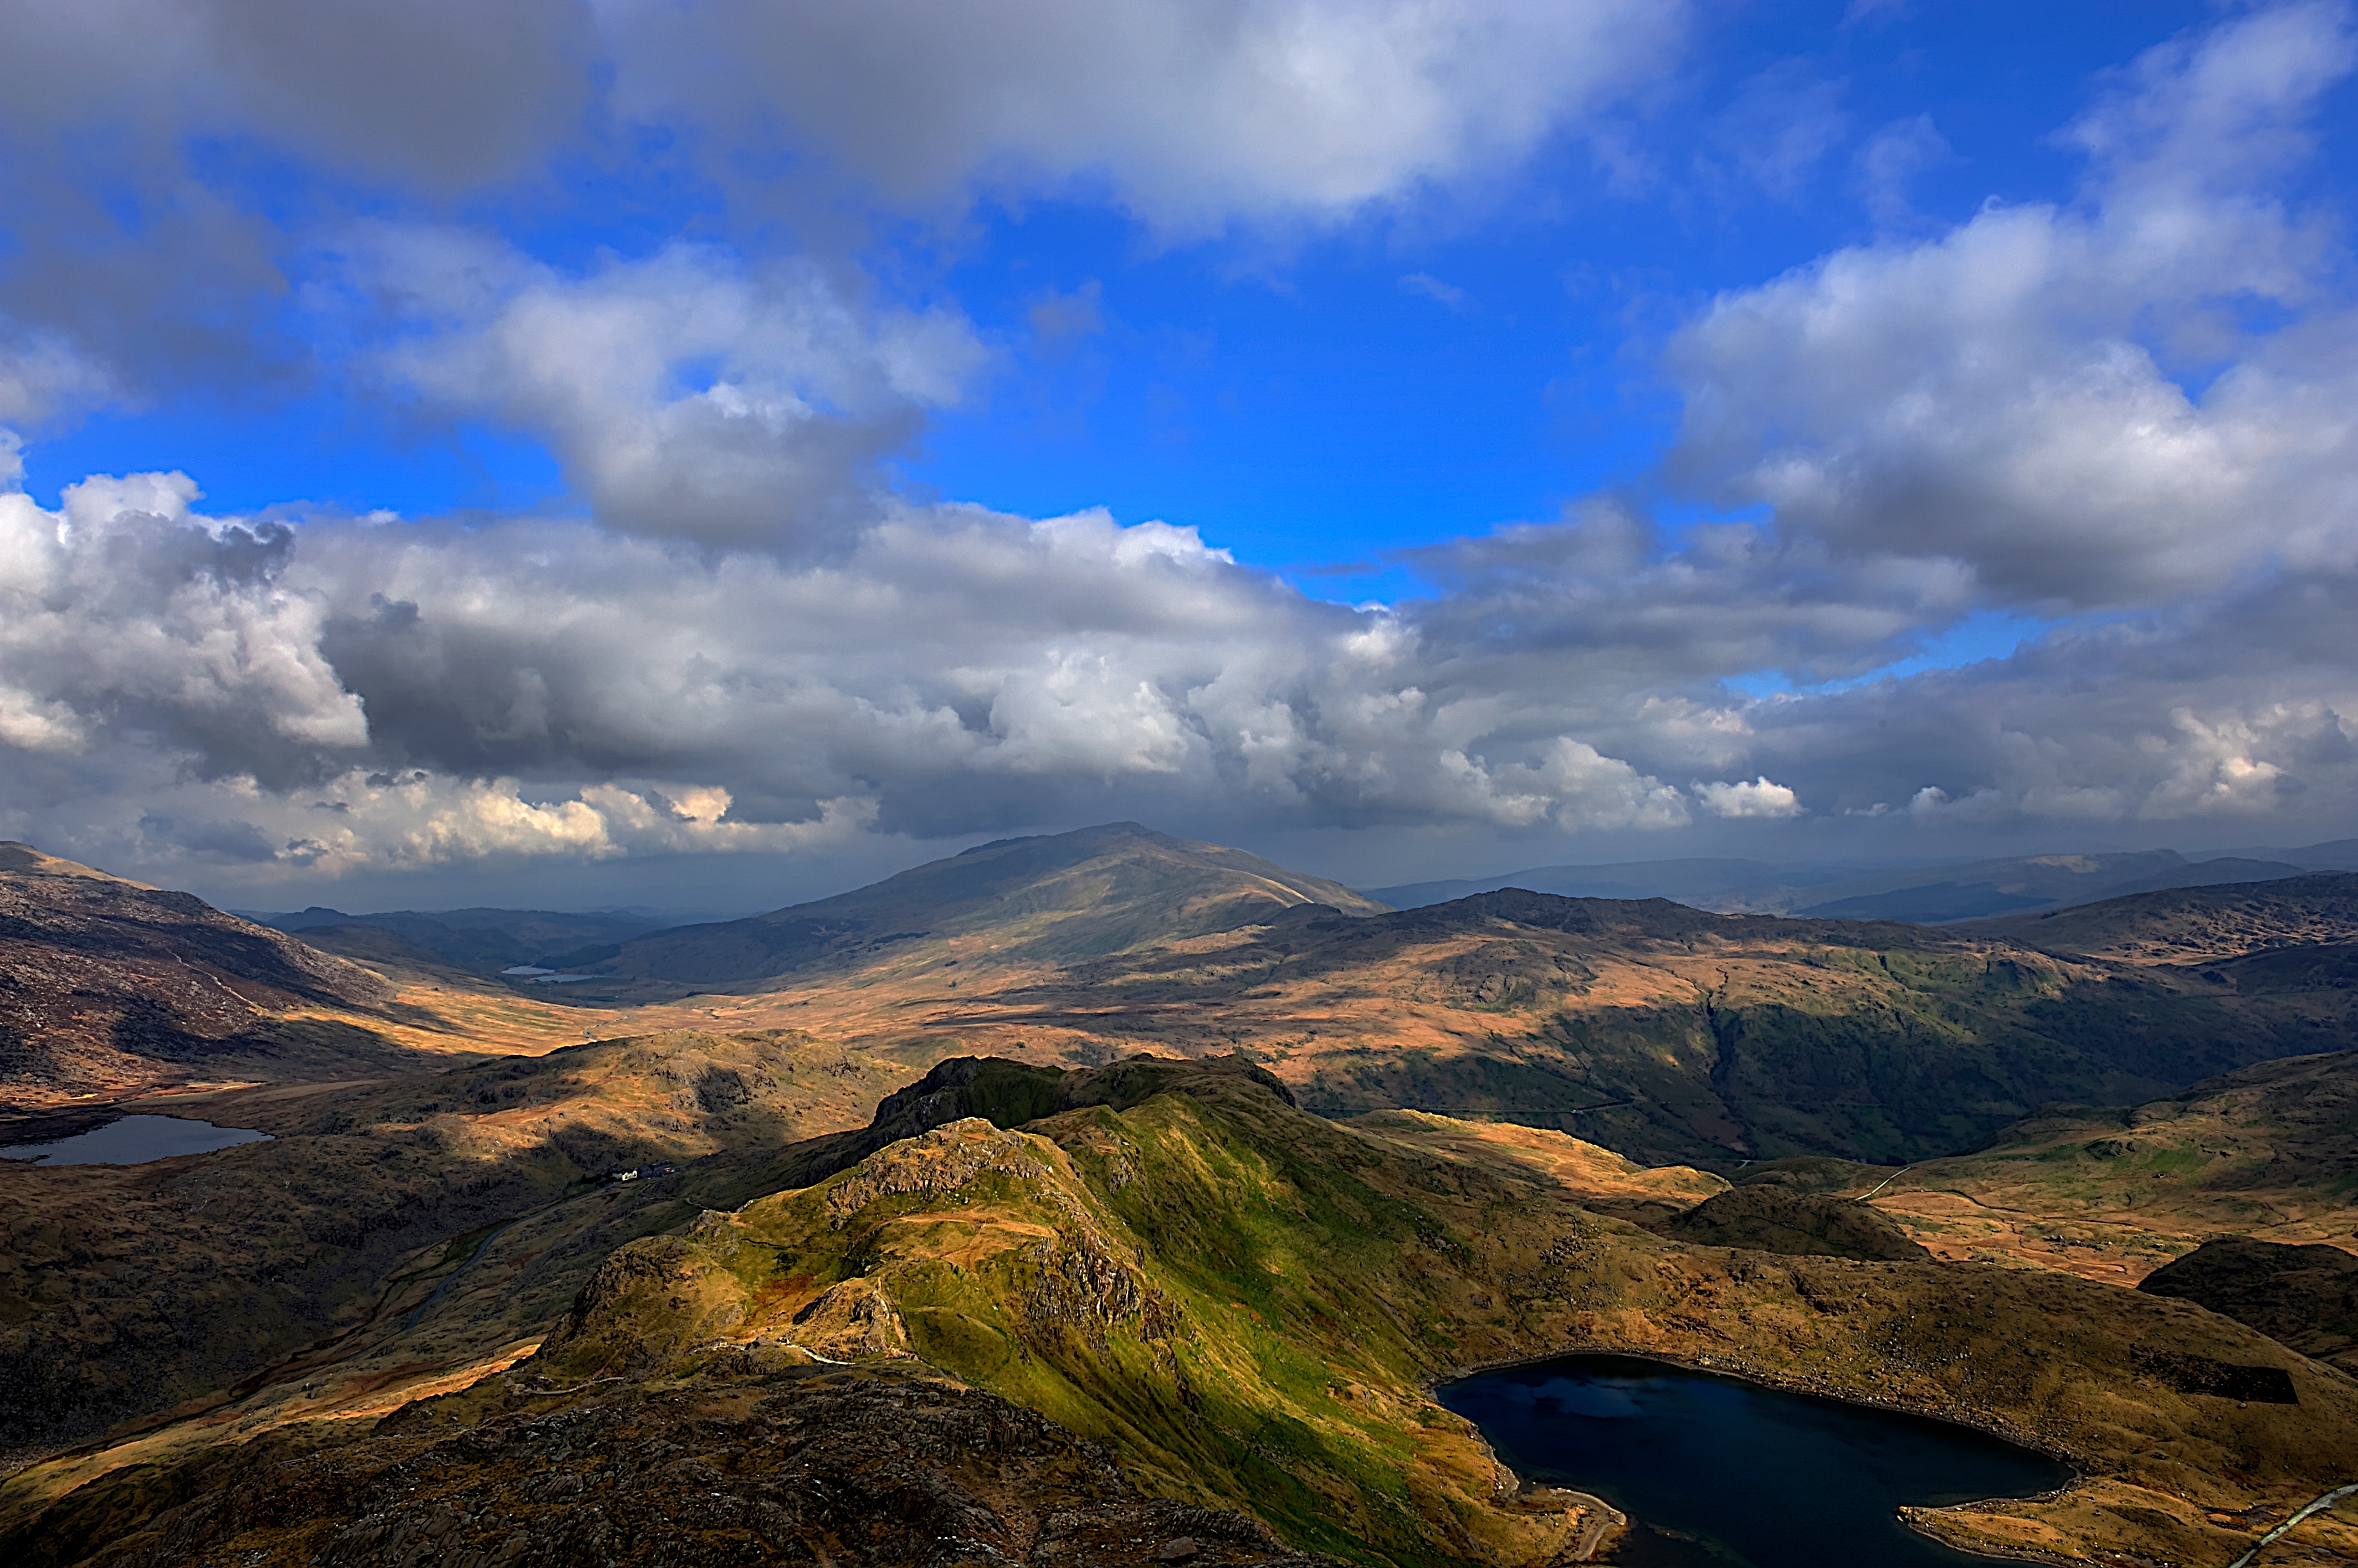
landscape, nature, wilderness, mountain, cloud, sky, morning, hill, lake, adventure, valley, mountain range, altitude, highland, ridge, alps, plateau, fell, loch, landform, meteorological phenomenon, geographical feature, mountainous landforms